Chelsea porcelain factory

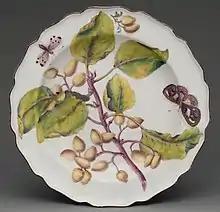
"Botanical" red anchor plate with spray of fruiting Indian bean tree, c. 1755

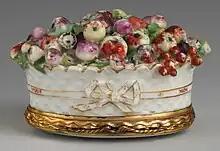
A "Chelsea Toy" in the form of a basket of fruit, width 2 3/4 inches (4.1 × 7 cm), c. 1755, inscribed "MON AMOUR LES A CUEILLI POUR VOUS" ("my love gathered these for you").

The factory history, before the merger with Derby, can be divided into four main periods, named for the identifying marks under the wares, although the changes in marks do not exactly coincide with changes in materials or style. Some pieces are unmarked in all periods, and there appears to be some overlapping of marks; indeed some pieces have two different marks. There are also anchor marks in blue and brown, and an extremely rare "crown and trident" mark in underglaze blue, known on only about 20 pieces, and thought to date from around 1749. A chipped beaker with this mark fetched £37,000 at auction in 2015.